Sarah Chapone

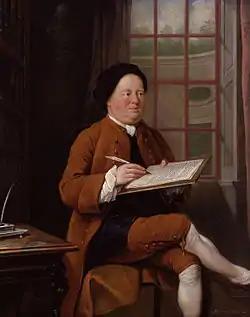
The novelist Samuel Richardson, a correspondent of Chapone

Chapone was born in 1699 to Damaris and the Reverend Lionel Kirkham, to a family largely of Anglican clergy. She was raised in her father's rectory in Stanton, Gloucestershire, then quite a remote area. She married Reverend John Chapone in 1725. John Wesley, the Anglican theologian, had courted her; they later became friends and correspondents. For nine years after her marriage, she operated a boarding school while raising five children. Money was short, and the family moved frequently, until John became vicar of Badgeworth in 1745.